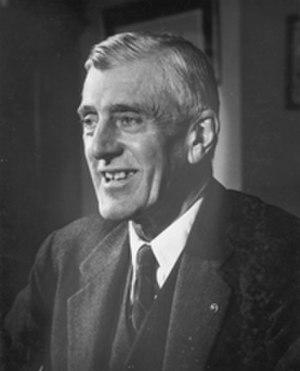
Leverett A. Saltonstall est un homme politique américain.